Sieneke

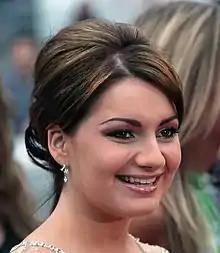
Sieneke in Oslo (2010)

Sieneke Clasina Gerdina Peeters (born 1 April 1992) is a Dutch singer. She performed the Dutch entry at the Eurovision Song Contest 2010 semi-final.